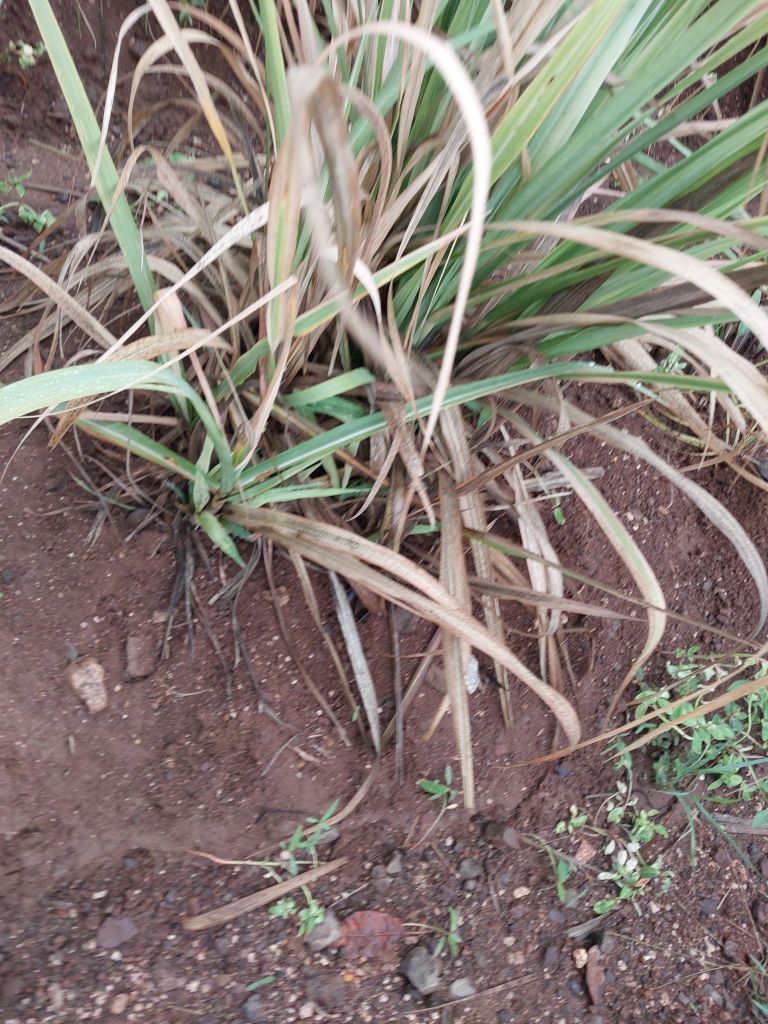
Label: Grassy shoot